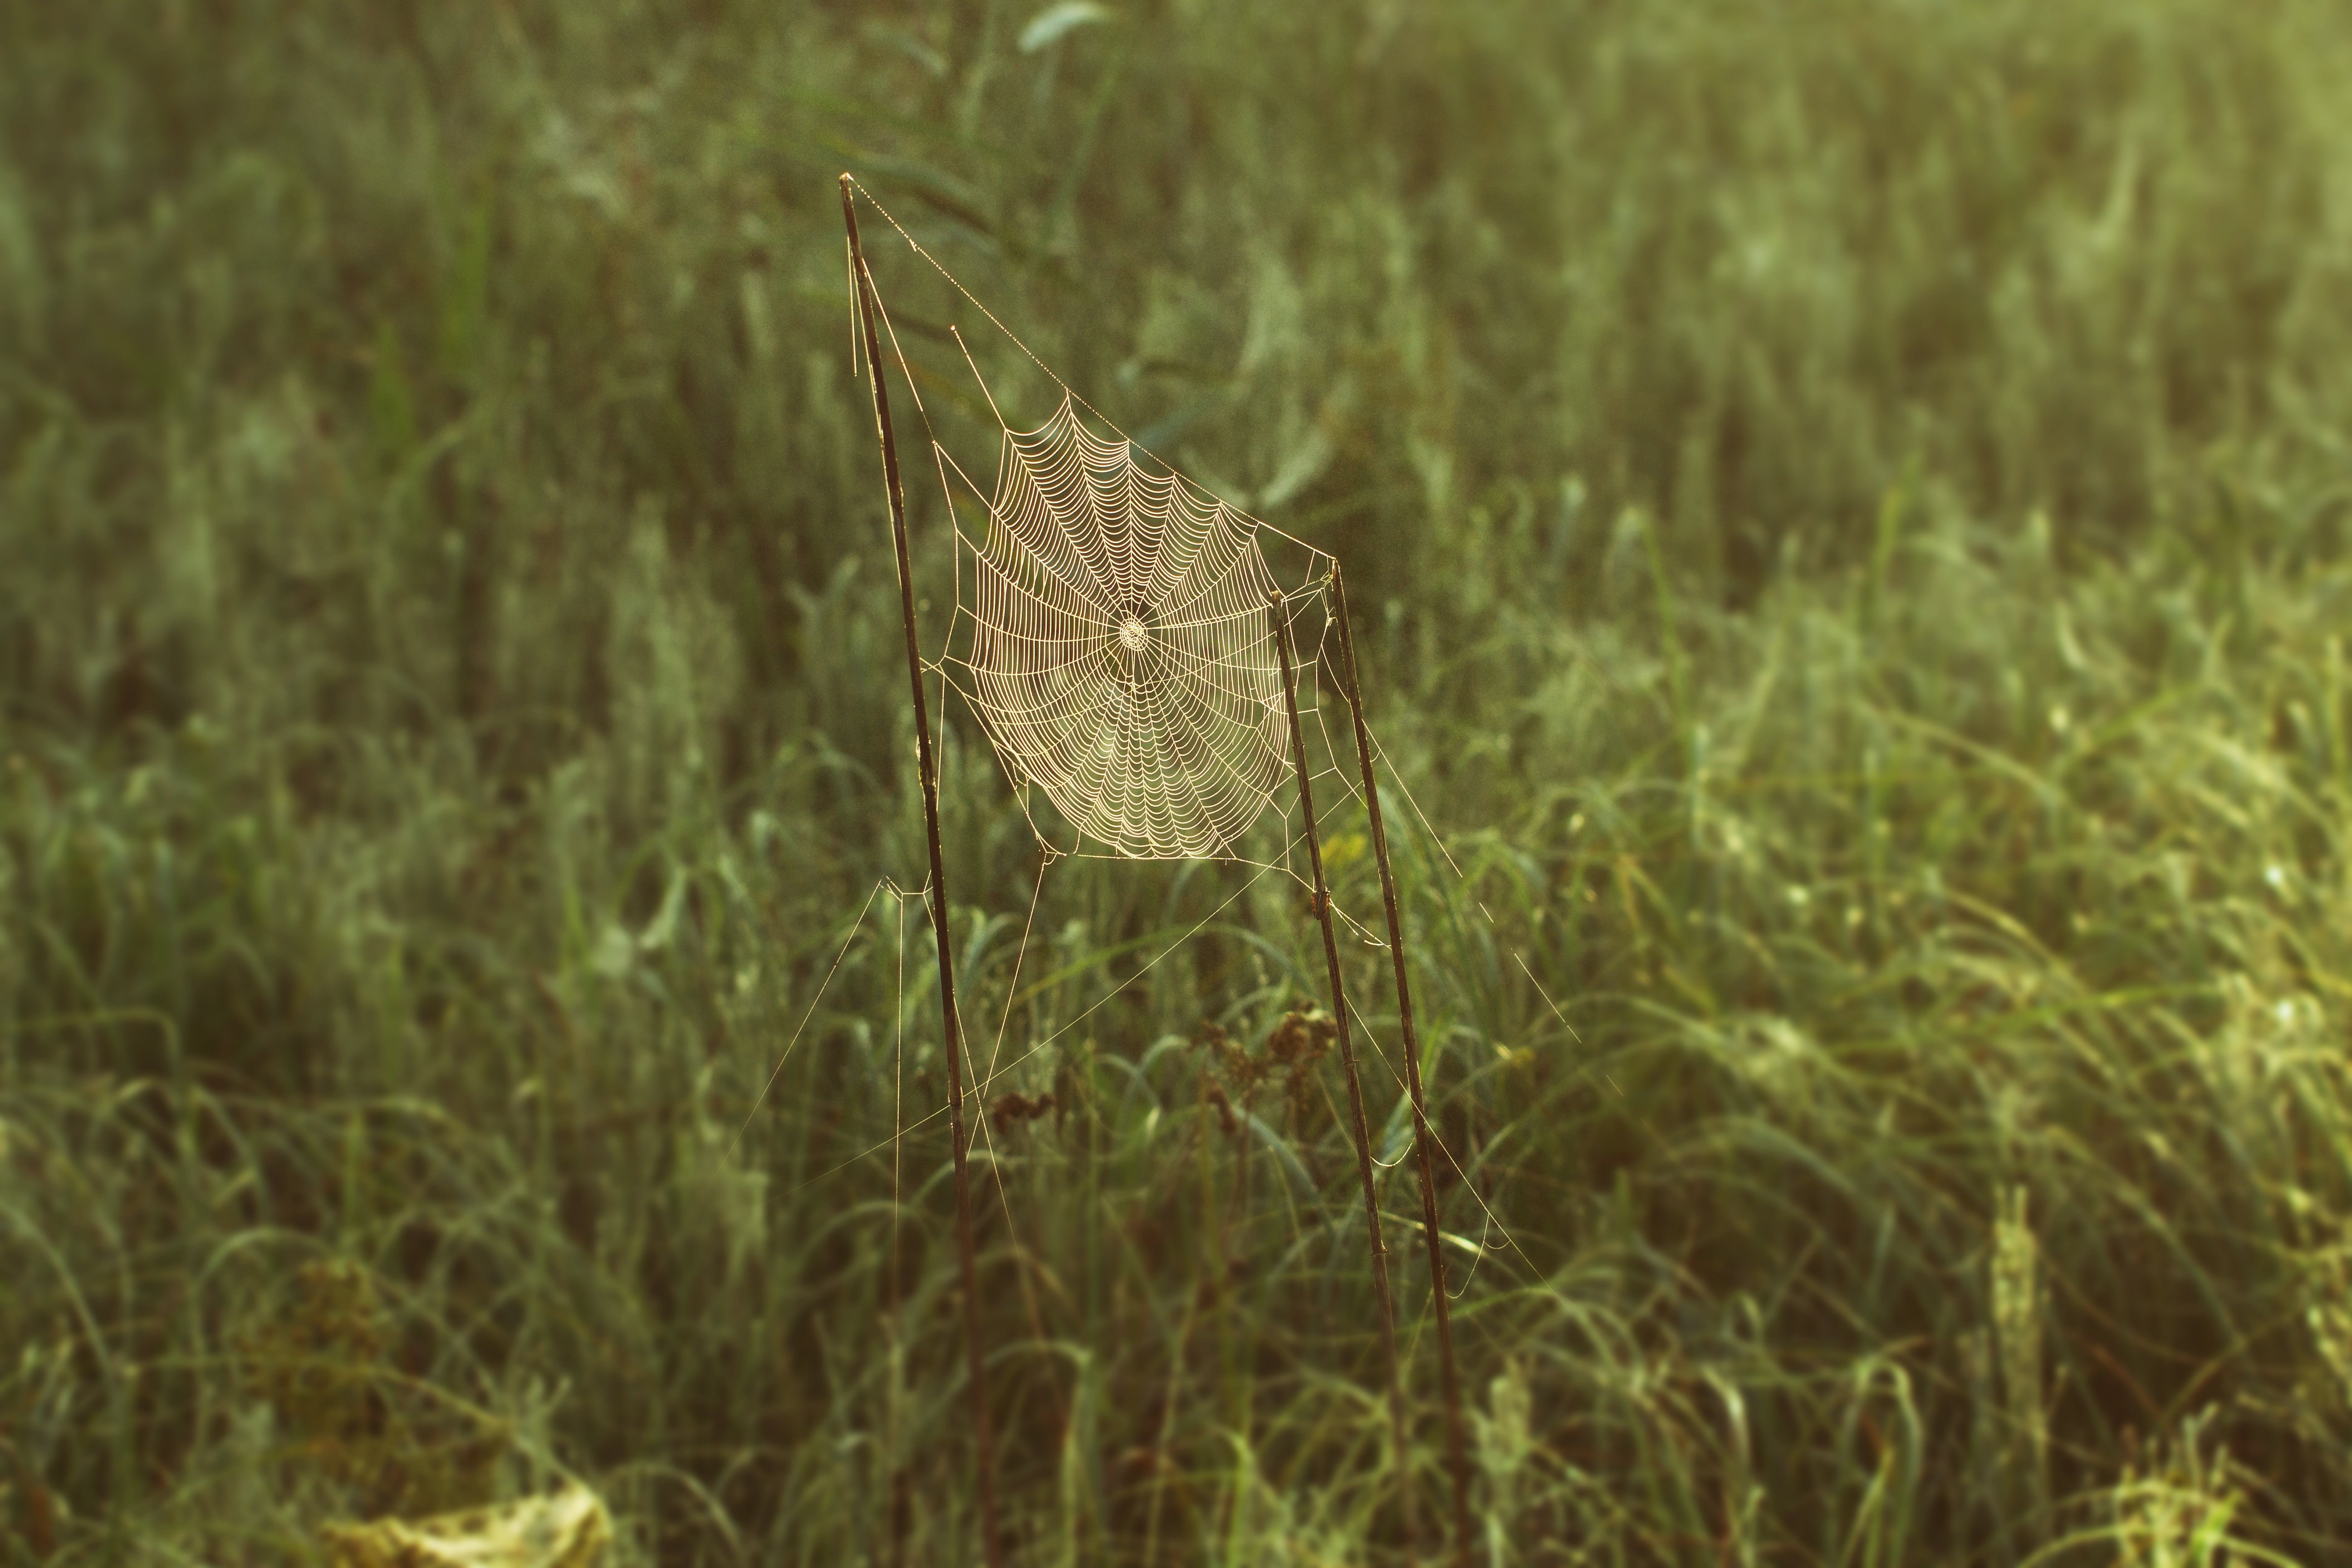
nature, grass, sunrise, prairie, reed, wildlife, fauna, cobweb, wetland, vertebrate, habitat, spin, network, snipe, shorebird, nature conservation, morning sun, grass family